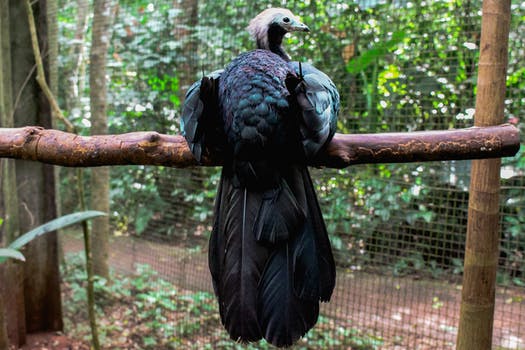
Label: No Watermark